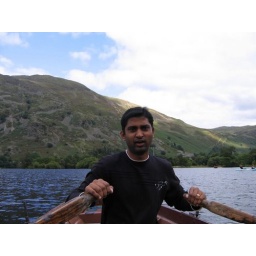
rowing boat in lake district